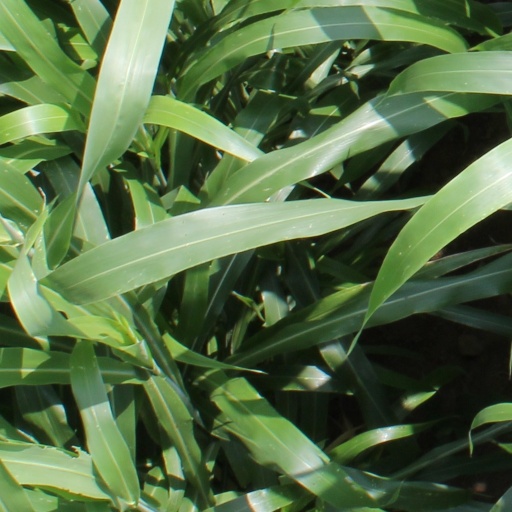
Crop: sorghum